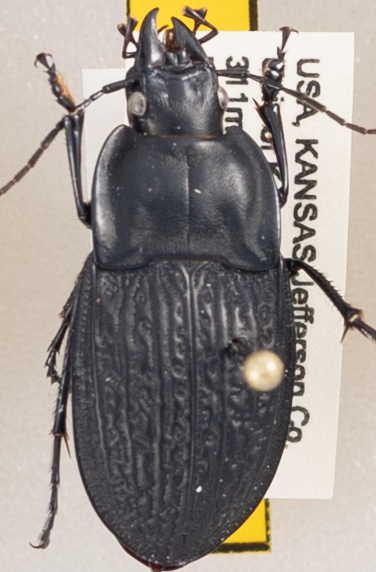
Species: Dicaelus sculptilis sculptilis
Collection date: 2019-07-24
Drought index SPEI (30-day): -1.01
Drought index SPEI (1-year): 1.45
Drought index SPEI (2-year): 0.71